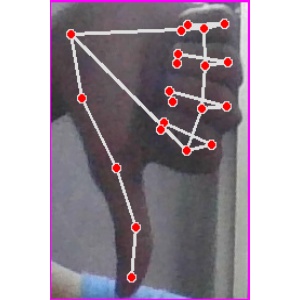
अक्षर: फ